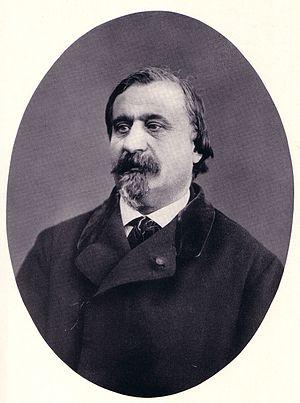
Giovanni Prati est un poète italien du XIXᵉ siècle.